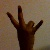
The image shows a hand gesture representing the number 7 in Indian Sign Language.